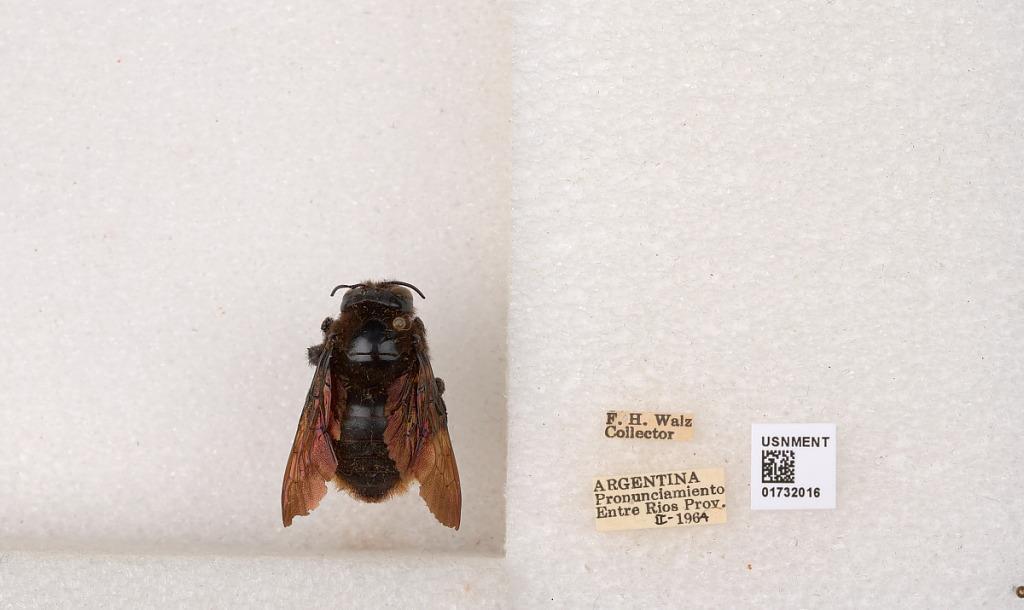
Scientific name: Xylocopa (Neoxylocopa) augusti Lepeletier
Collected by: F. Walz
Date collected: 1964-2-1
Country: Argentina
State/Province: Entre Rios
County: Departamento de Uruguay
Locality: Pronunciamiento
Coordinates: -32.3452, -58.4404